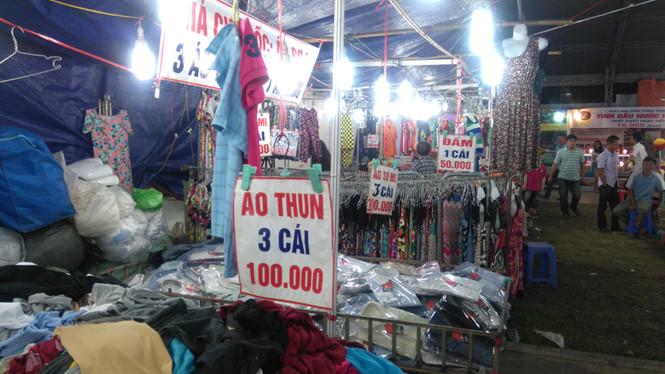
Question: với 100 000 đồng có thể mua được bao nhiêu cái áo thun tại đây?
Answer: với 100 000 đồng có thể mua được ba cái áo thun tại đây